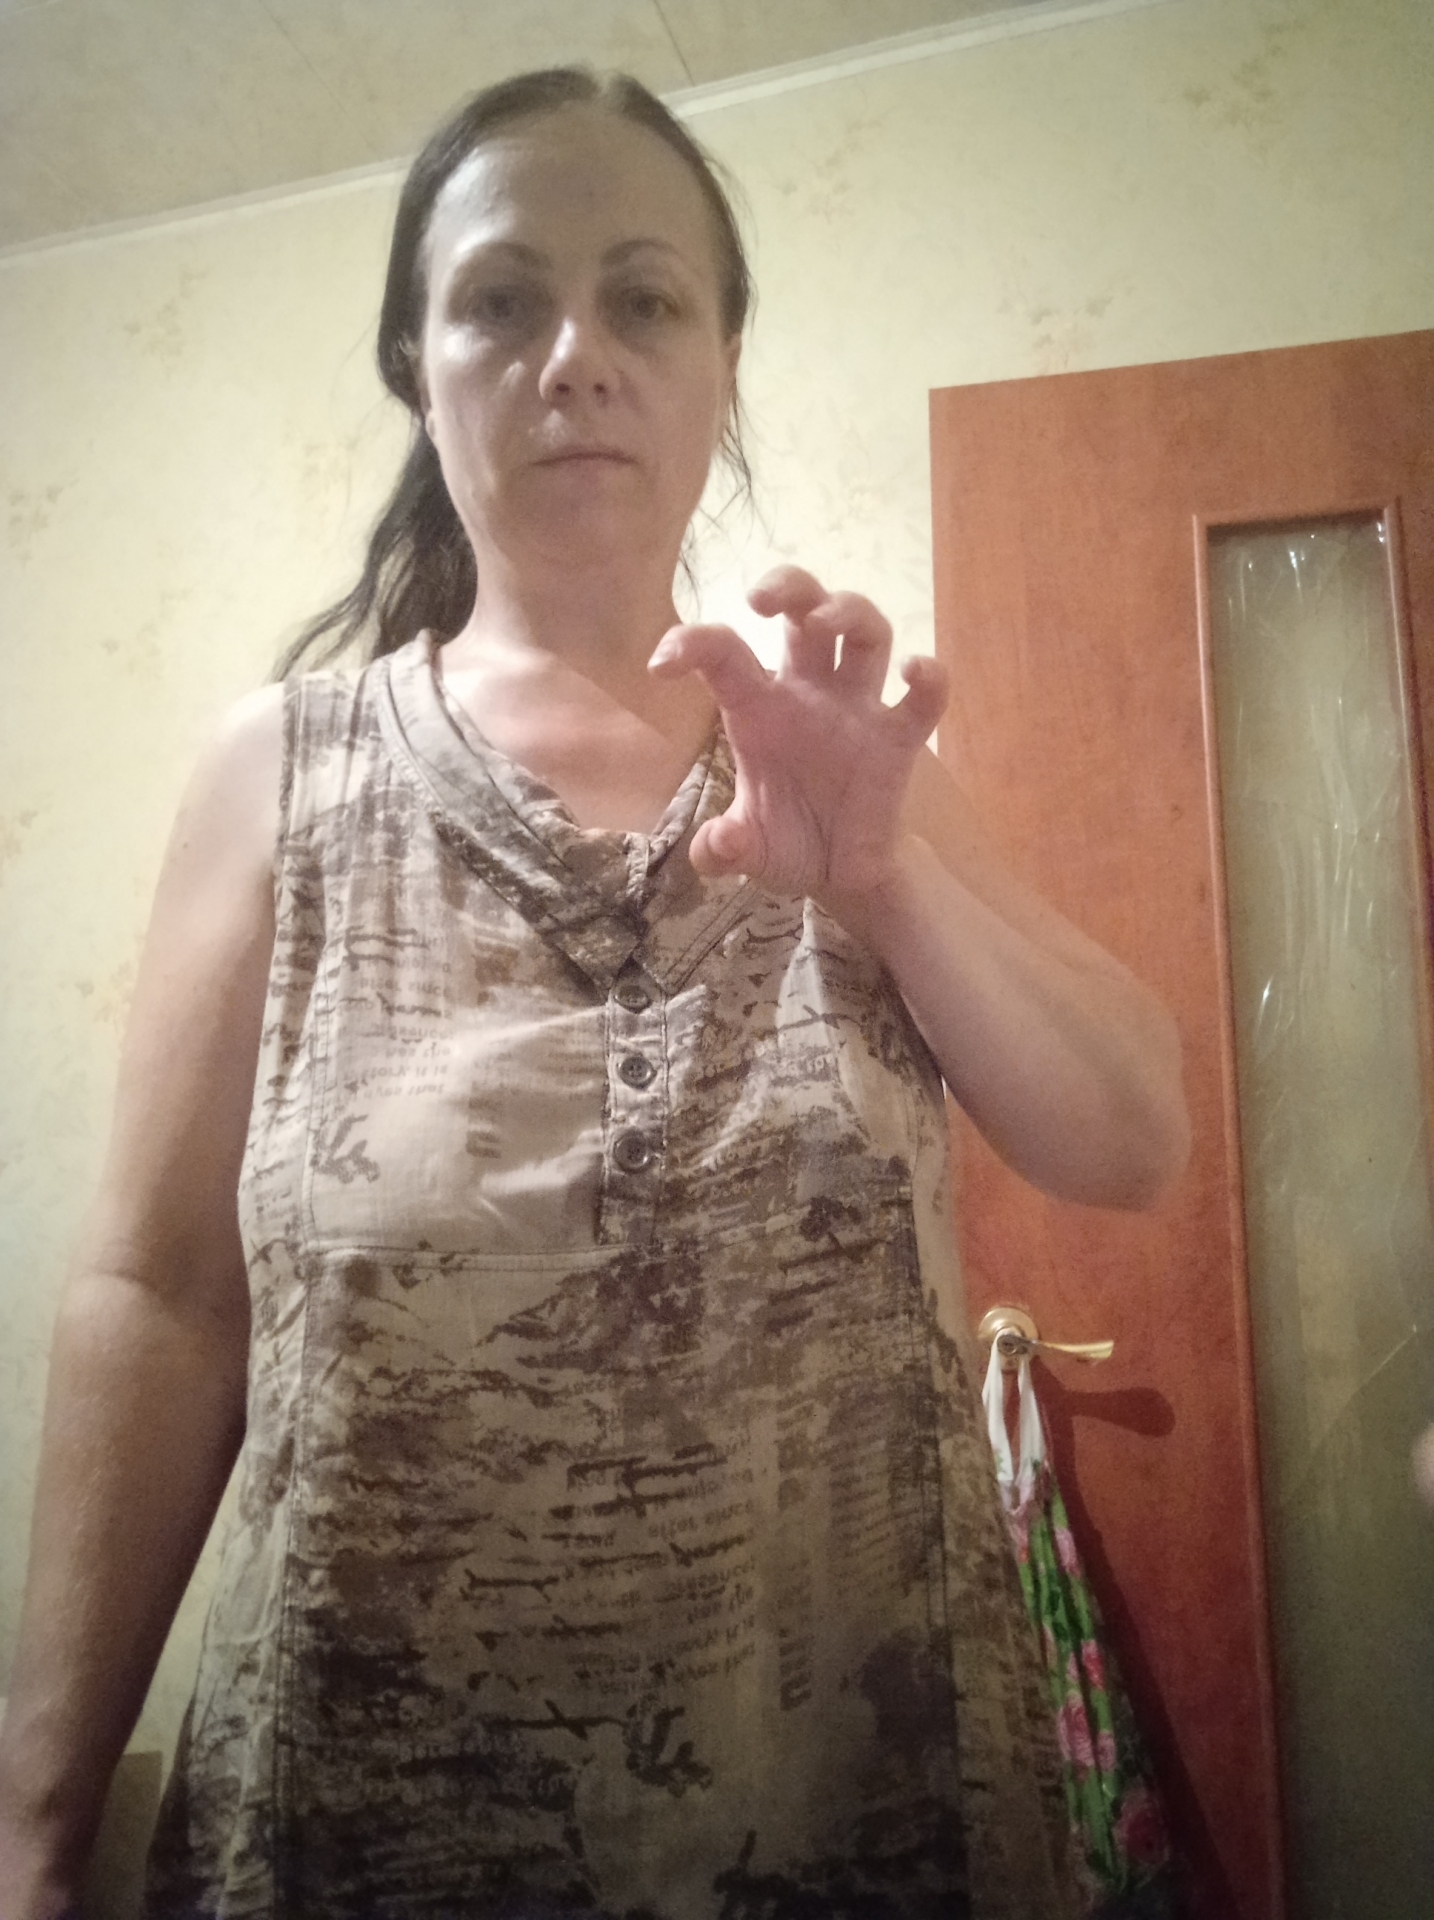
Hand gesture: grabbing